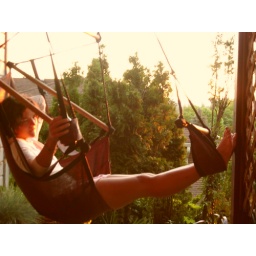
relaxing in the sky chair